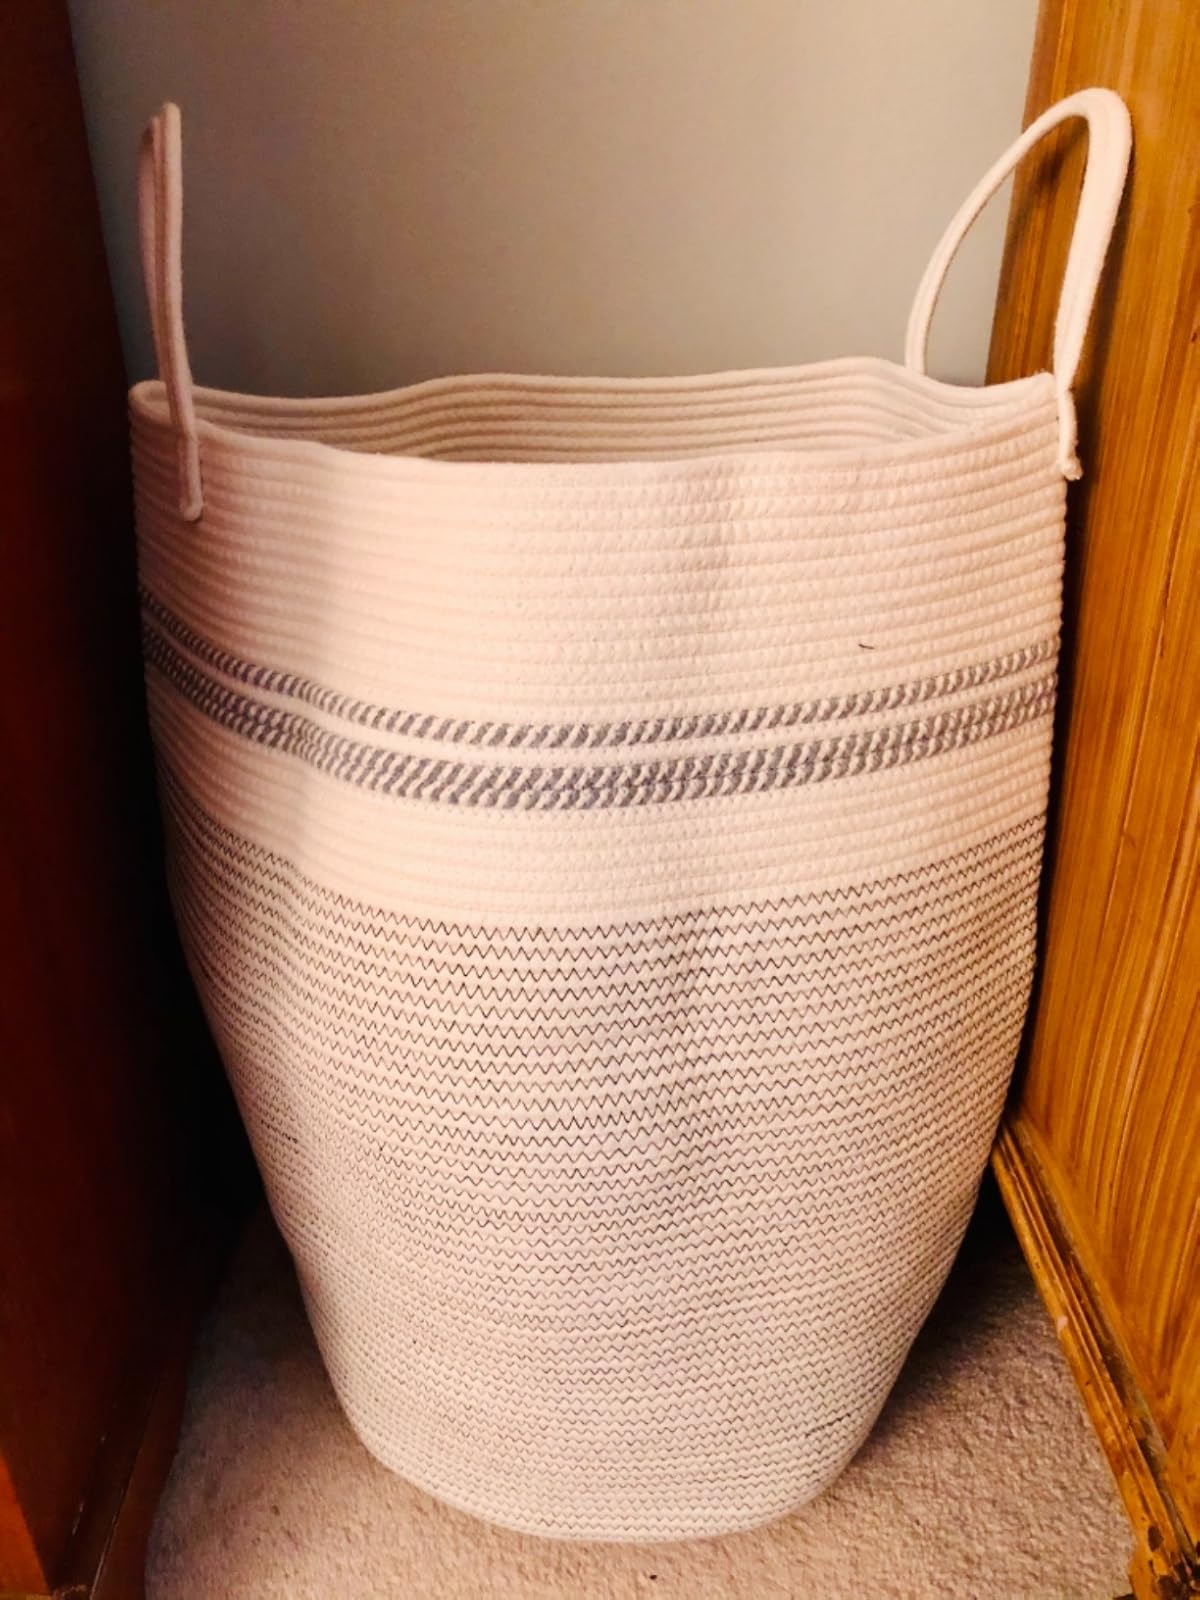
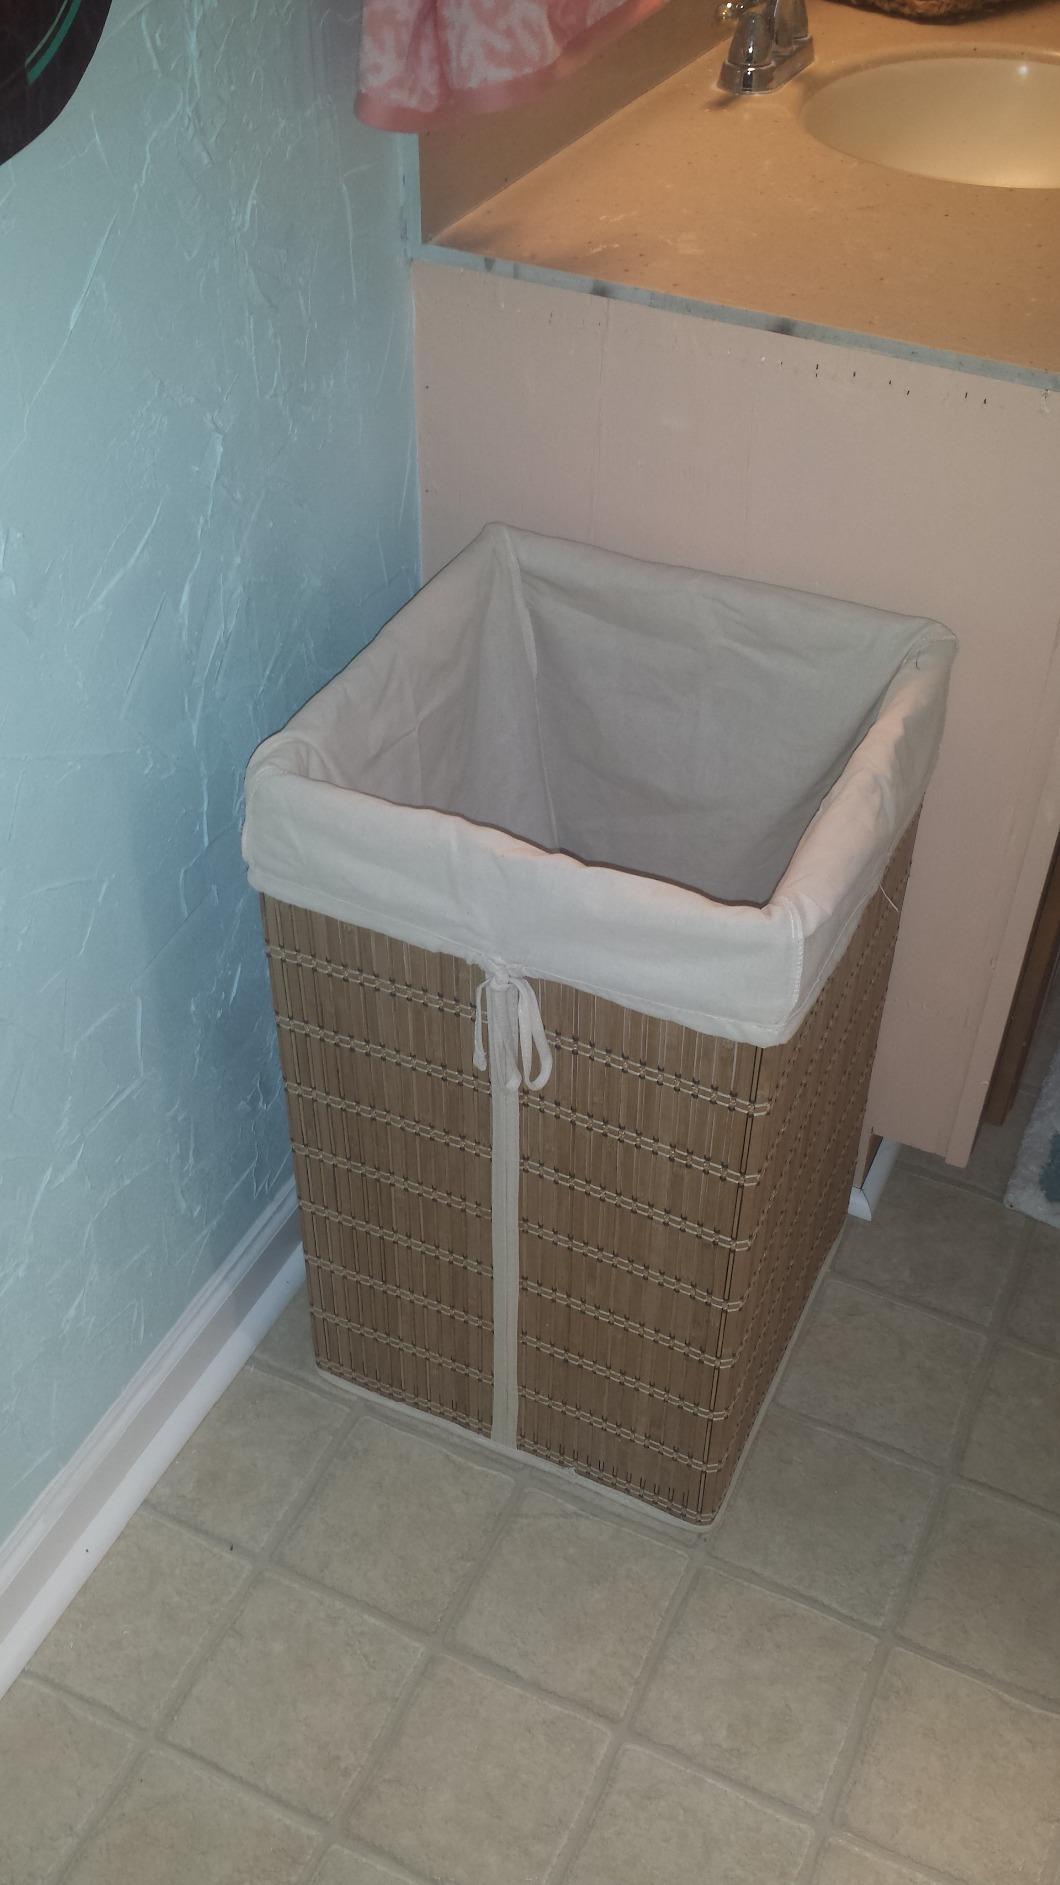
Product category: items_hamper
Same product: no